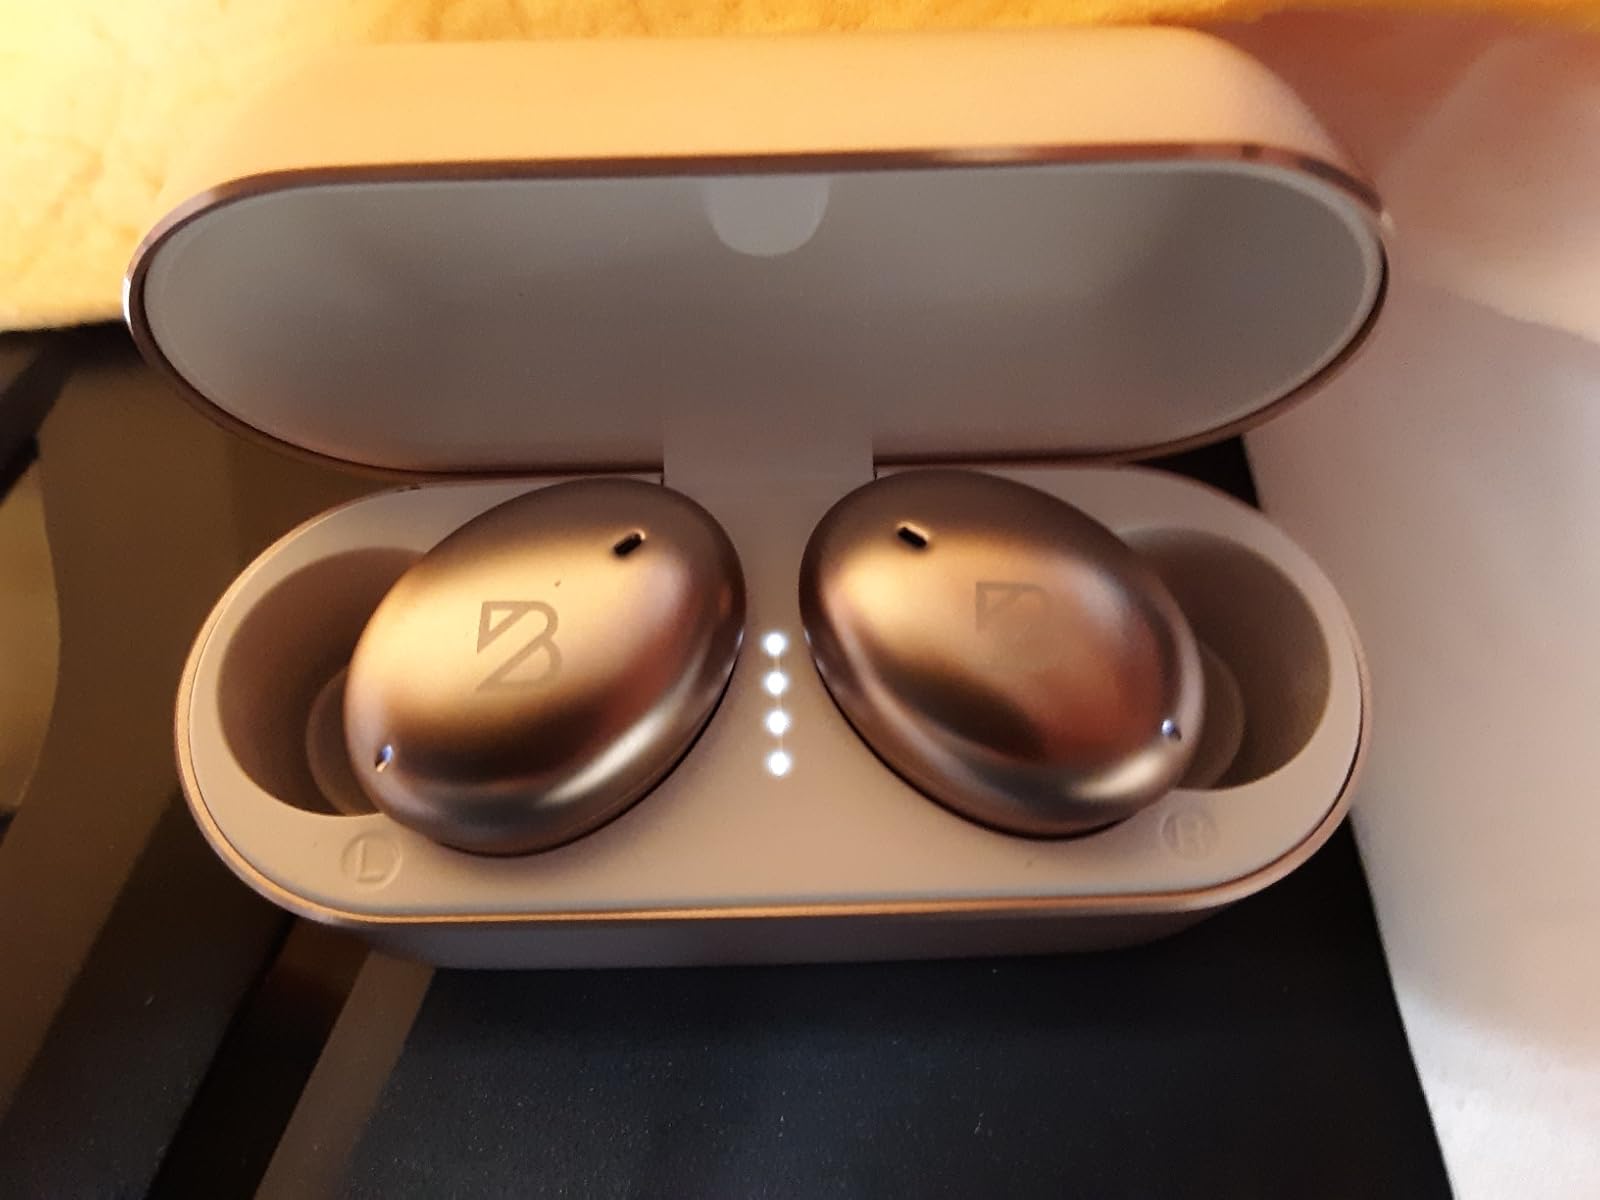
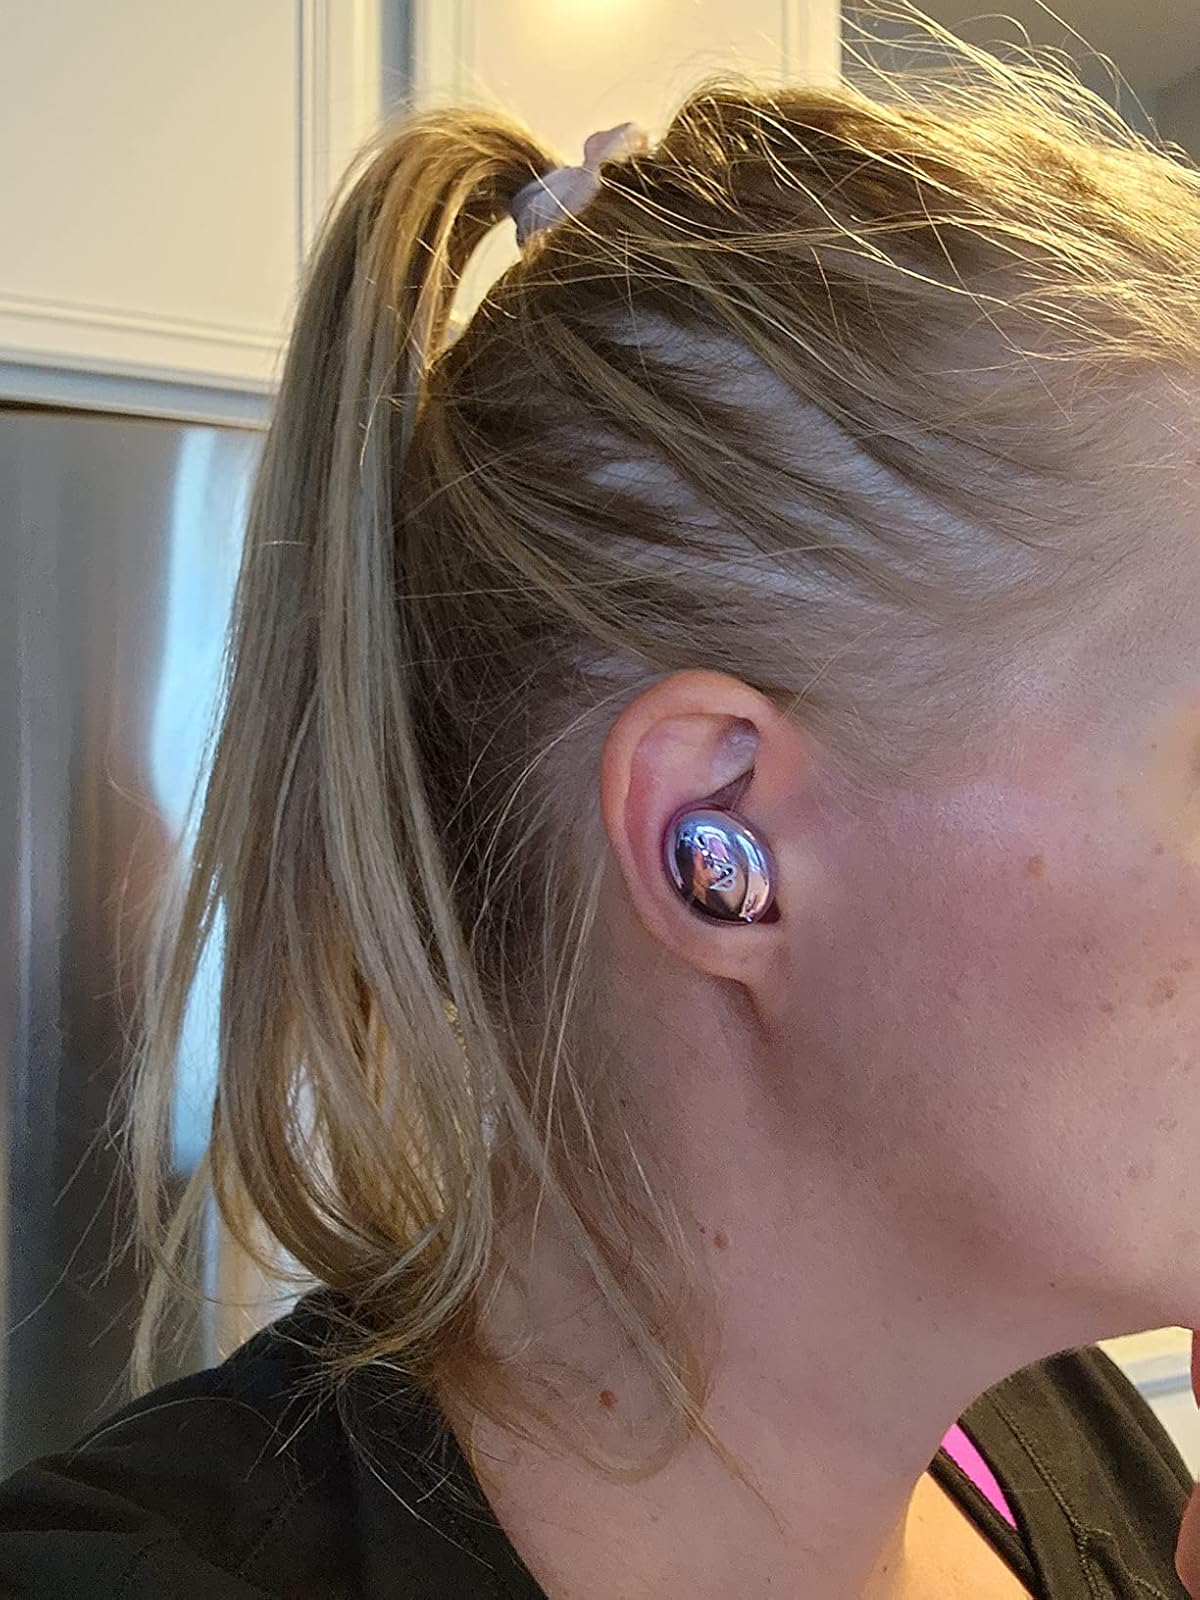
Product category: earbuds
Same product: no